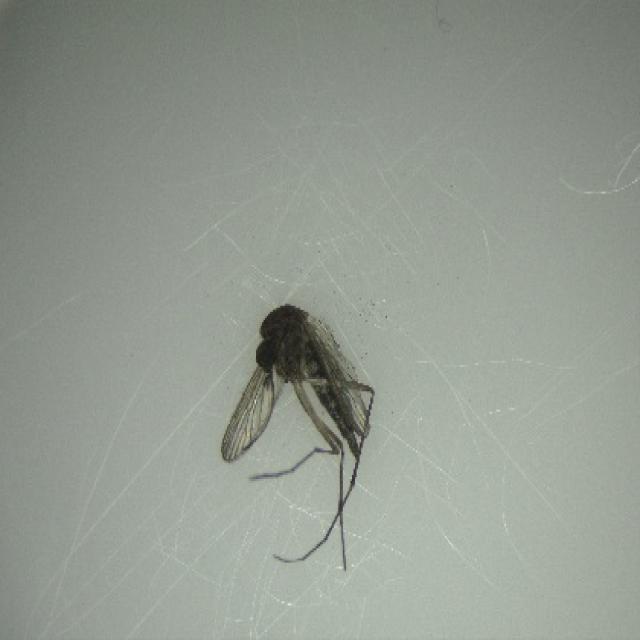
Species: aedes_vexans